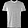
Label: T - shirt / top